Valeira Dam

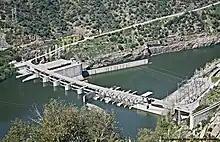
Valeira Dam

The run-of-the-river hydroelectric power plant was commissioned in 1976 (1975). It is operated by EDP. The plant has a nameplate capacity of 240 (216) MW. Its average annual generation is 610.7 (663, 748 or 801) GWh.